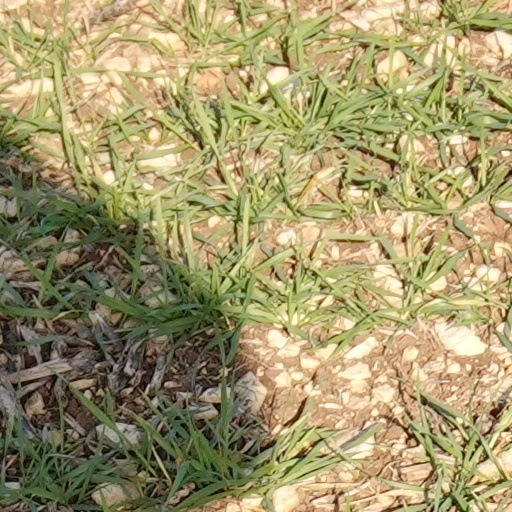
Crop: wheat